Sangya Balya

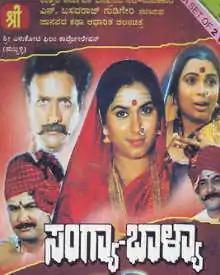

Sangya Balya (Kannada: ಸಂಗ್ಯಾ ಬಾಳ್ಯಾ) is a 1992 Indian Kannada film directed by Sundar Krishna Urs. The film's story is based on folktale of same name, written more than hundred years earlier. The music was scored by Vijaya Bhaskar. The film was shot in and around Turmari and Hunashikatti villages in Bailhongal Taluk, Belagavi District.